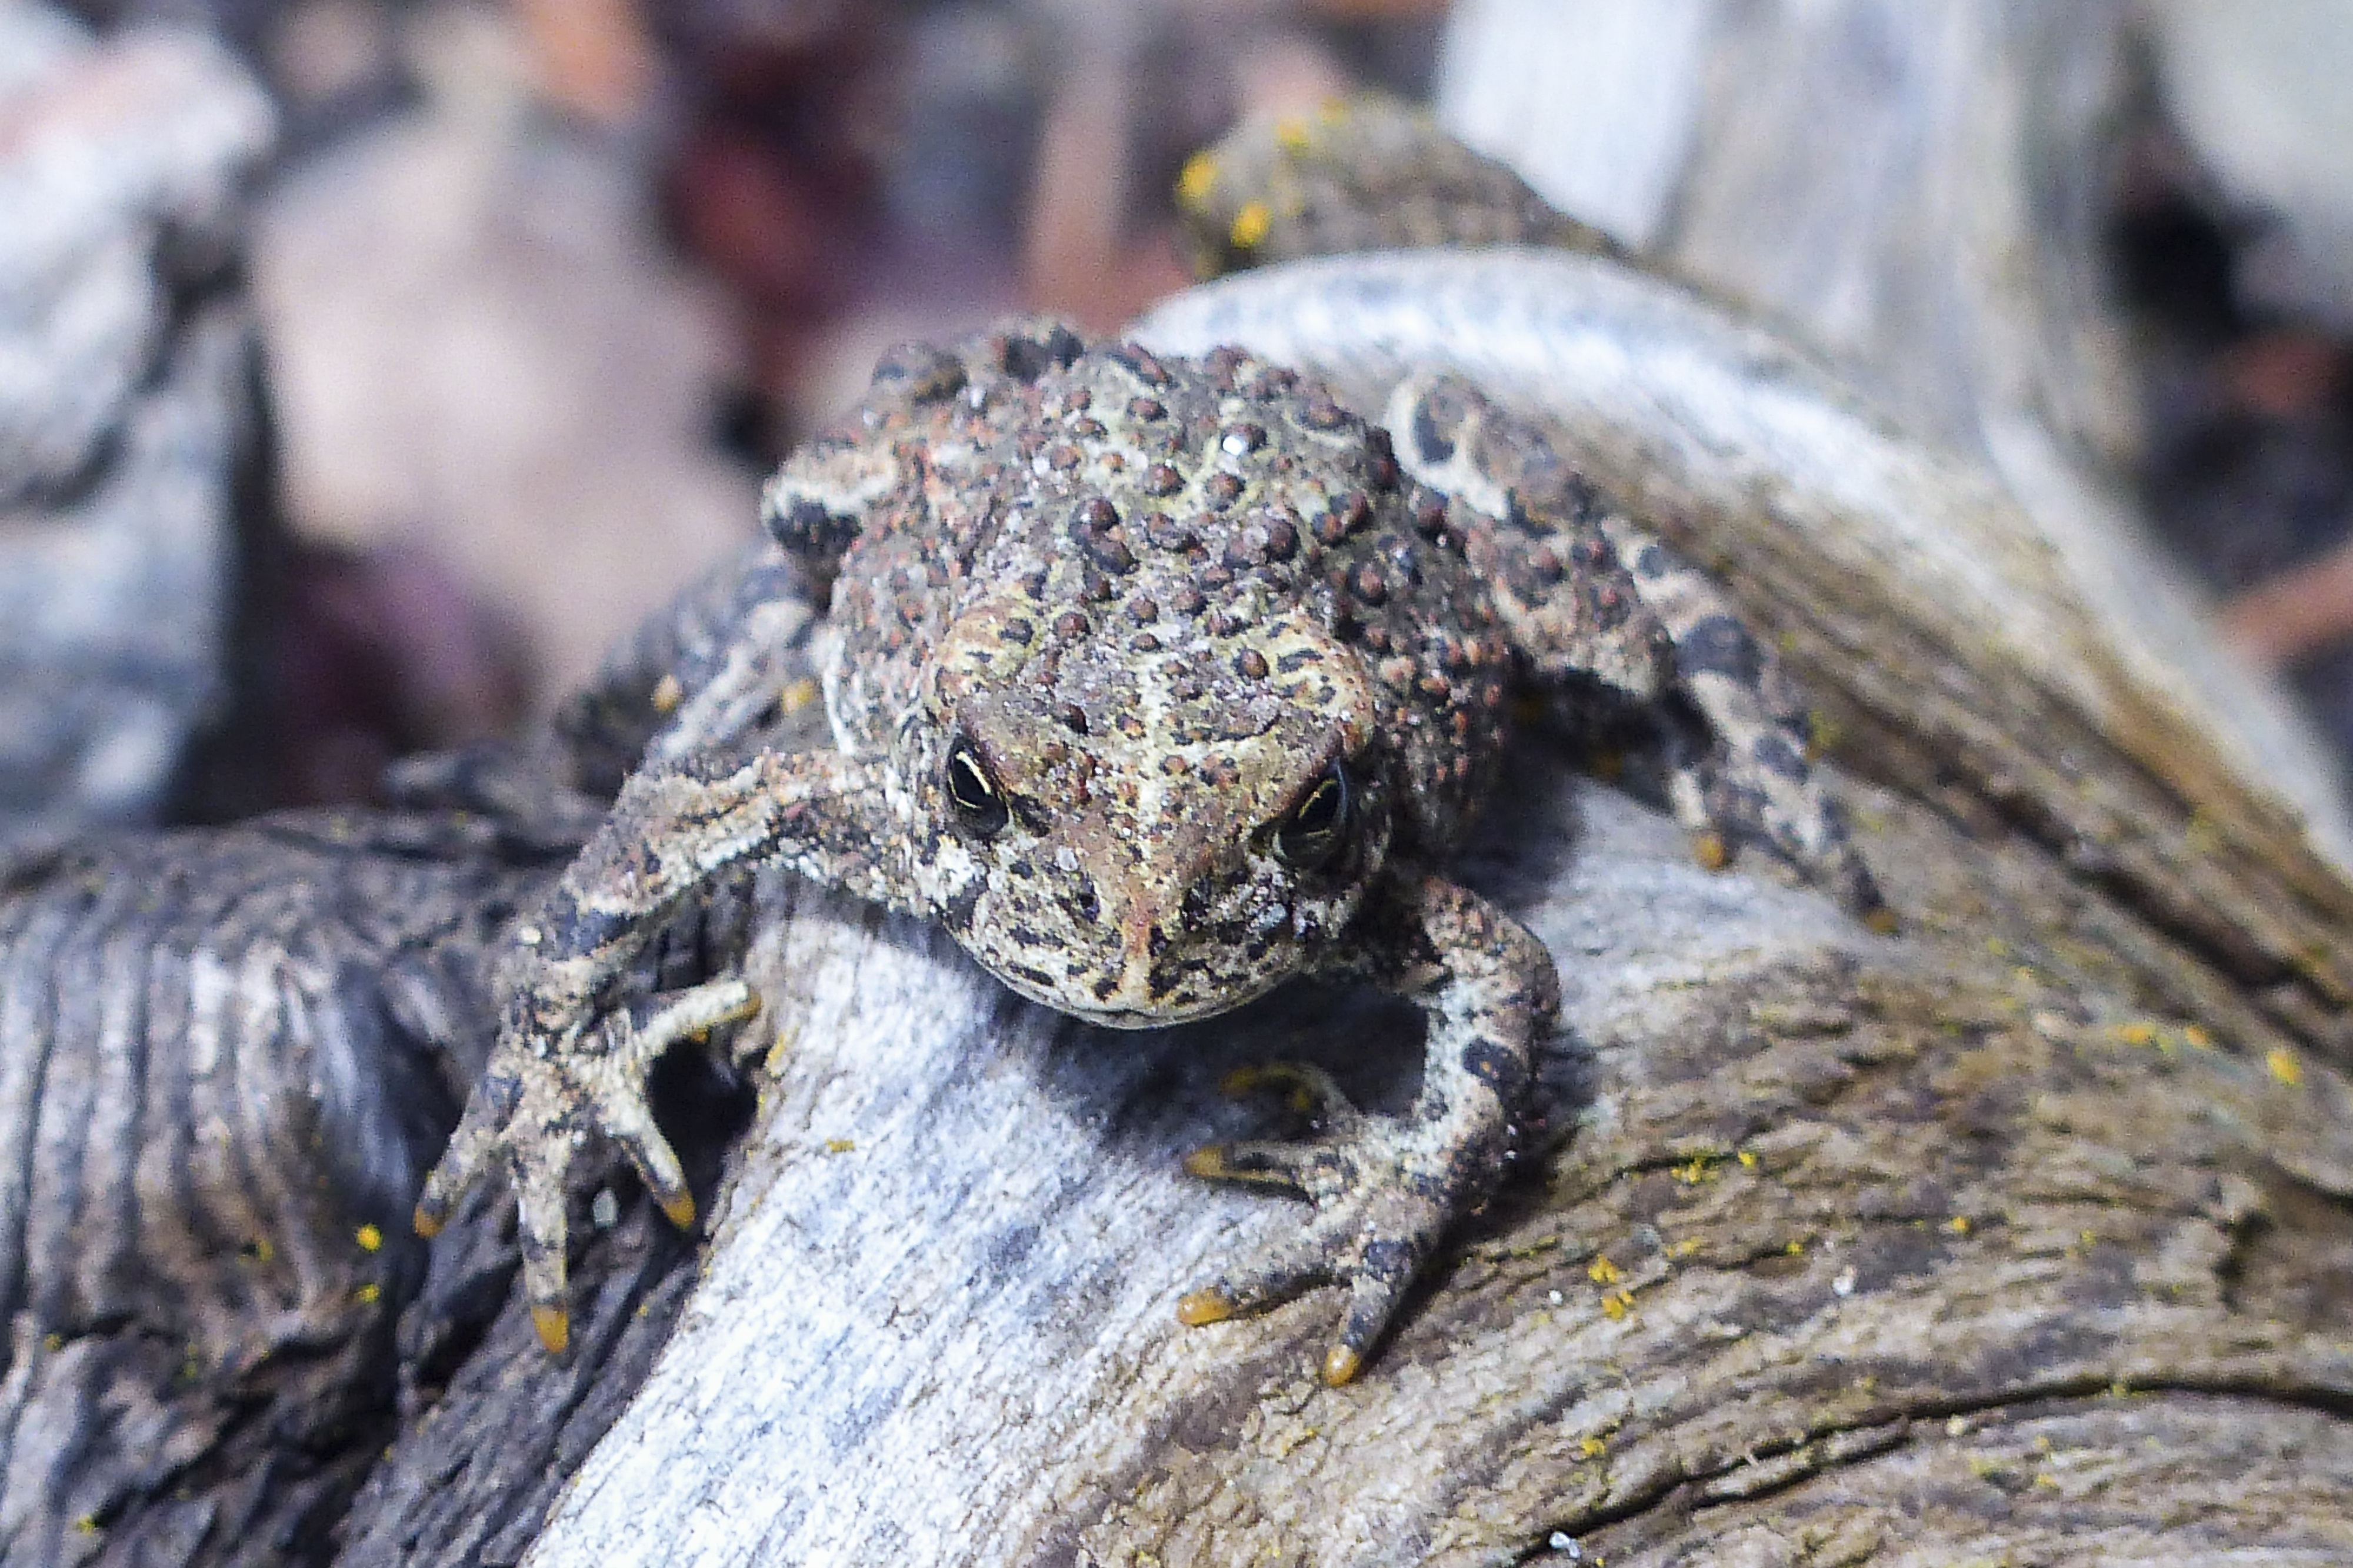
nature, animal, wildlife, frog, toad, reptile, amphibian, fauna, close up, wild life, outside, vertebrate, creature, macro photography, agamidae